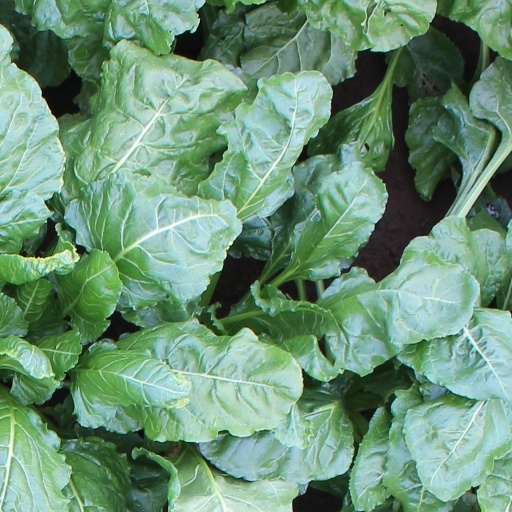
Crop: sugar beet